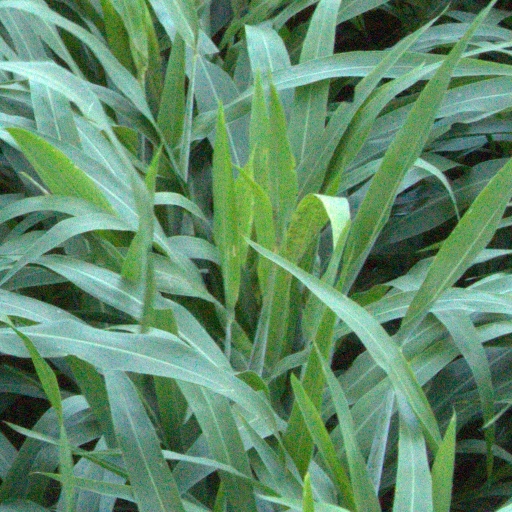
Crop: sorghum